Question: Where was the picture taken?
Tambaya: A ina aka ɗauki hoton?
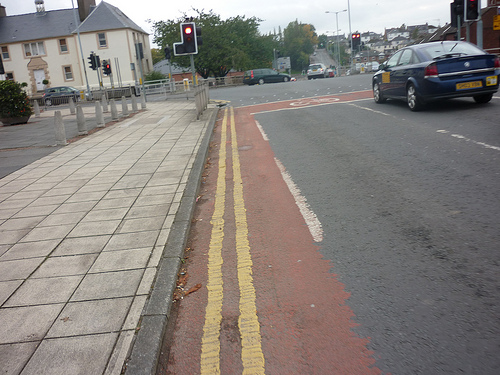
Answer: On a road.
Amsa: Akan titi.